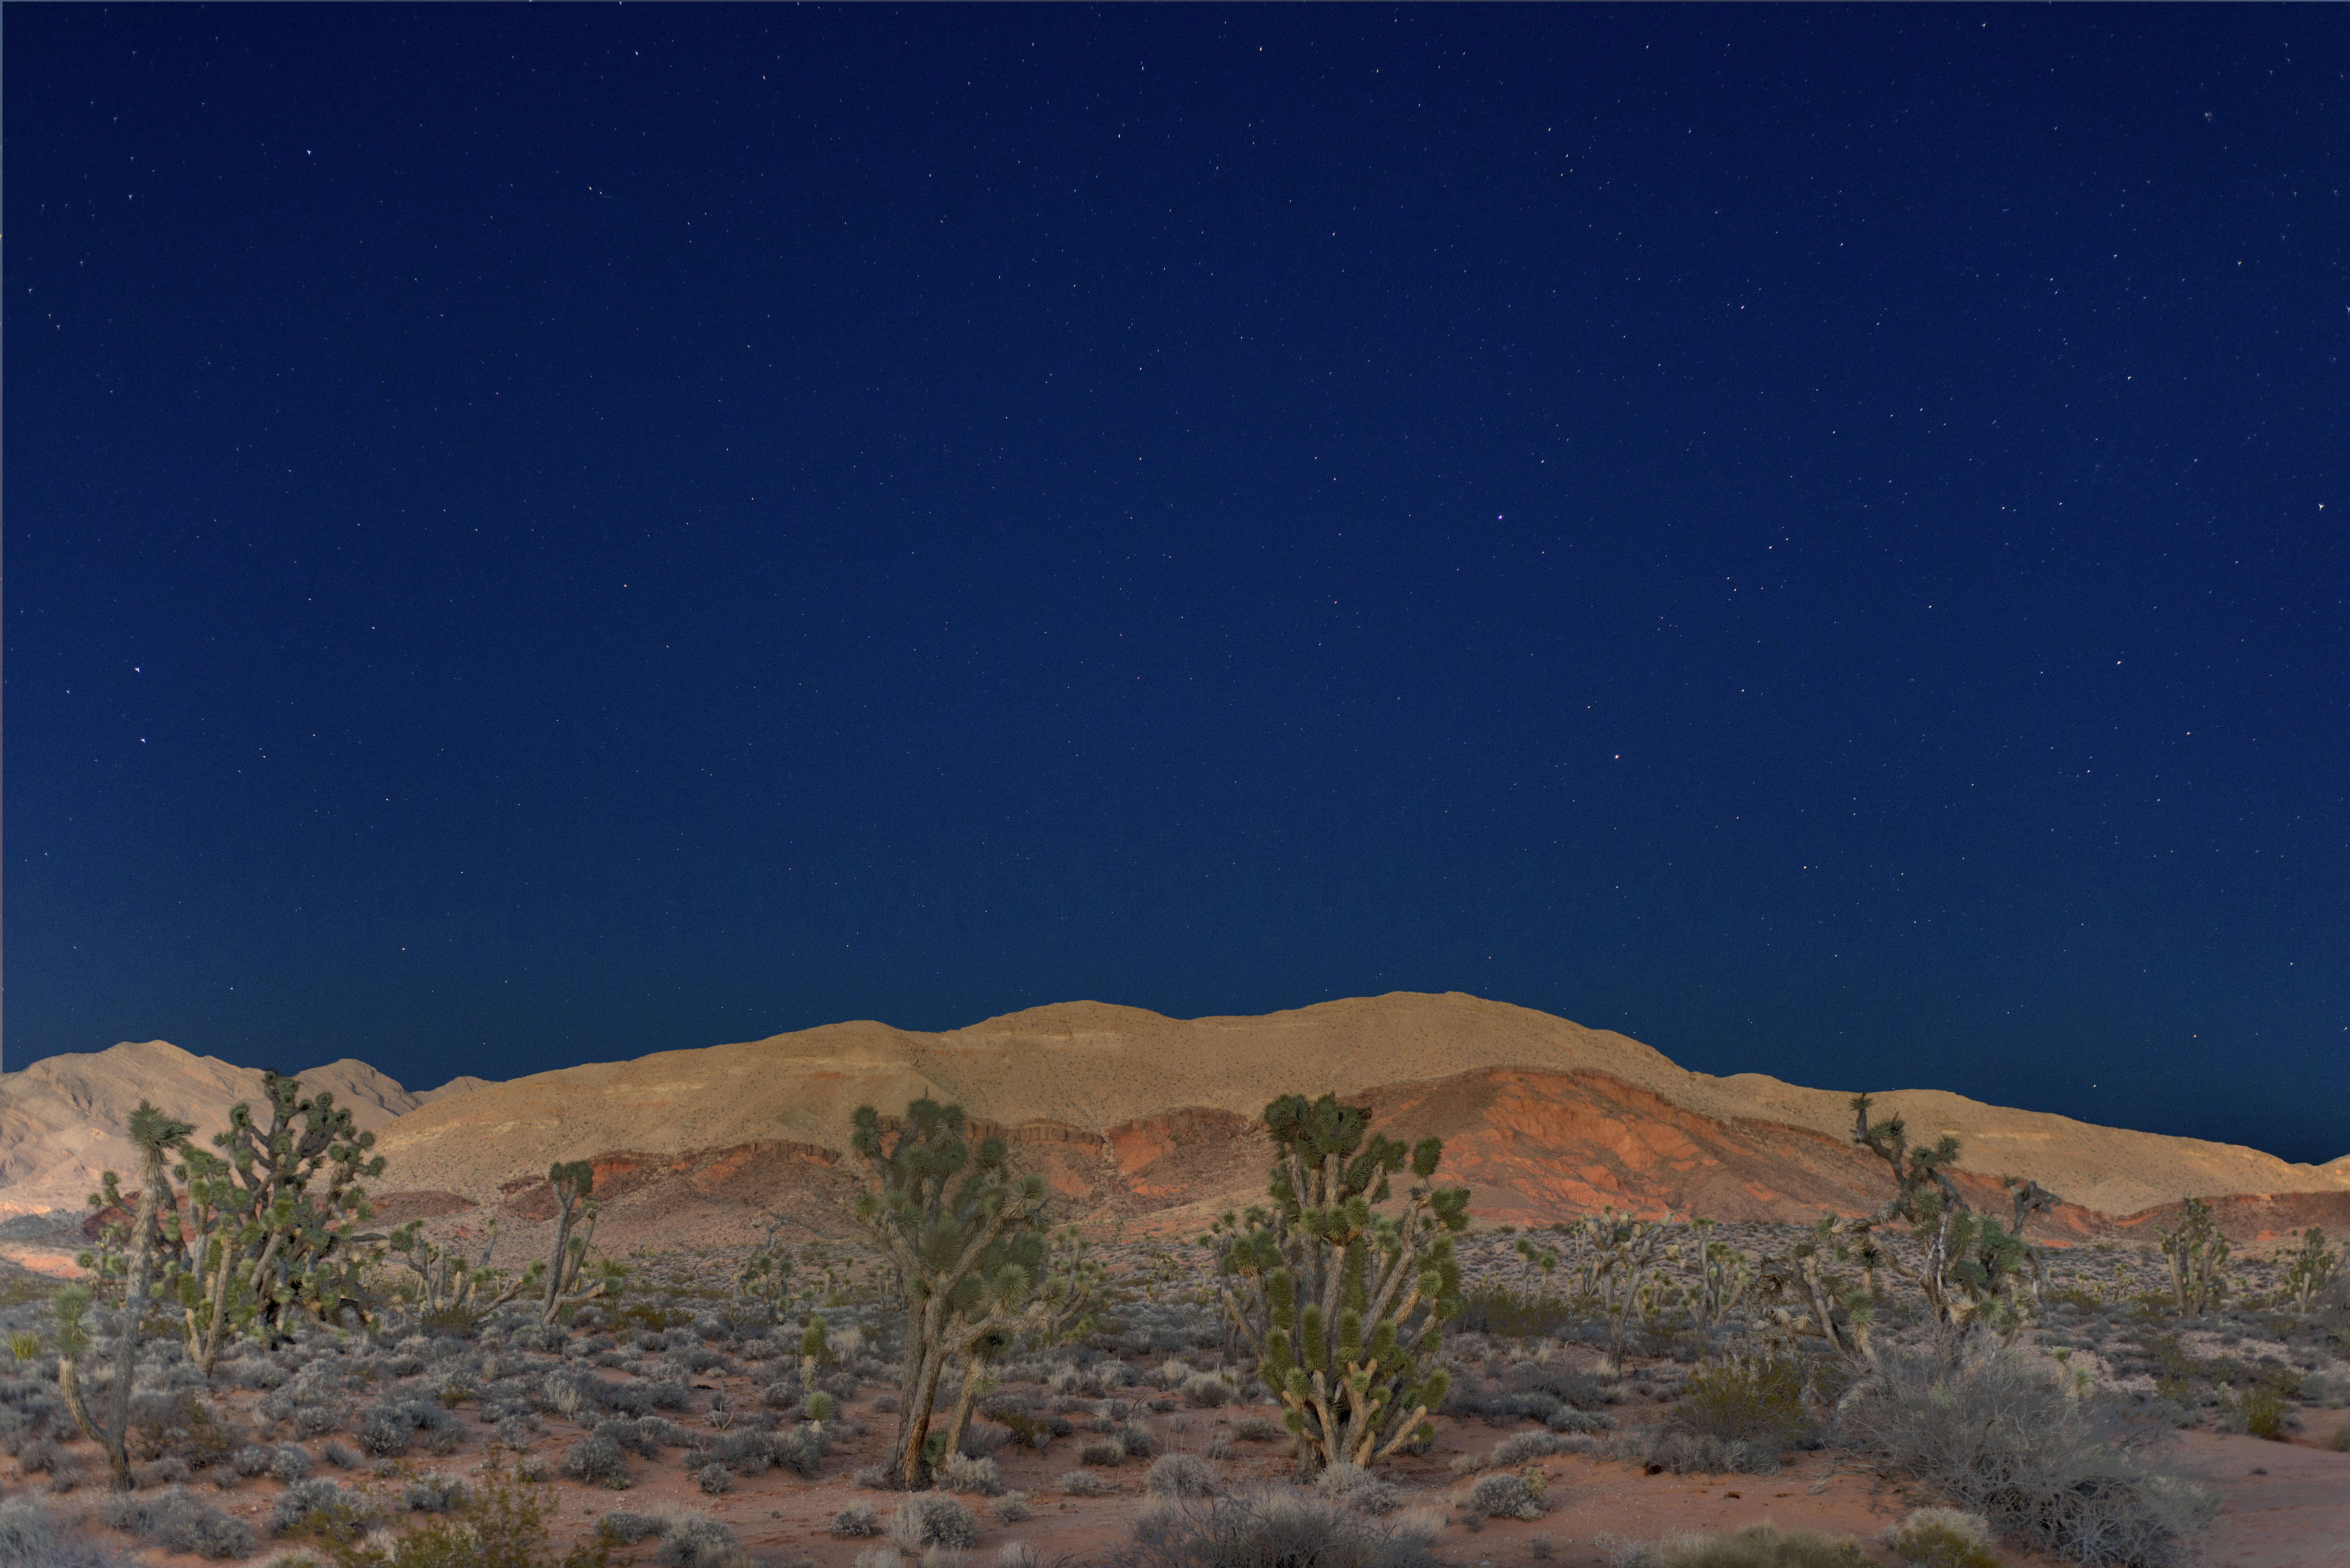
landscape, mountain, sky, night, star, cool image, plateau, i, natural environment